Joel Anderson

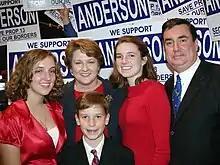
Joel Anderson and his family in 2006

Born and raised in Detroit, Anderson moved to San Diego County, California, with his family when he was in high school. Anderson graduated from Grossmont College with an associate's degree in business administration. He attended California State Polytechnic University, Pomona and received a bachelor's degree in finance and business administration from the university. He has served within his community as treasurer on the board of the Resource Conservation District of Greater San Diego County, a member of the board of the Water Conservation Garden, director of proceedings of the Alpine Chamber of Commerce, and as a volunteer at River Valley Charter High School.